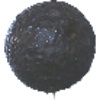
Label: Avocado ripe 1